Kanding railway station

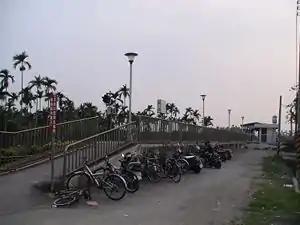

Kanding railway station is a railway station located in Kanding Township, Pingtung, Taiwan. It is located on the Pingtung line and is operated by Taiwan Railways.